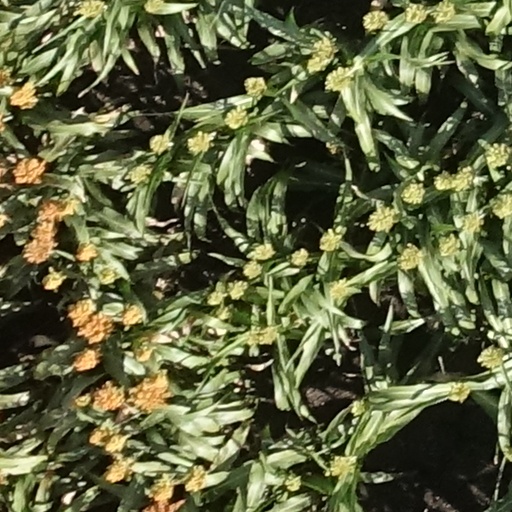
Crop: sorghum